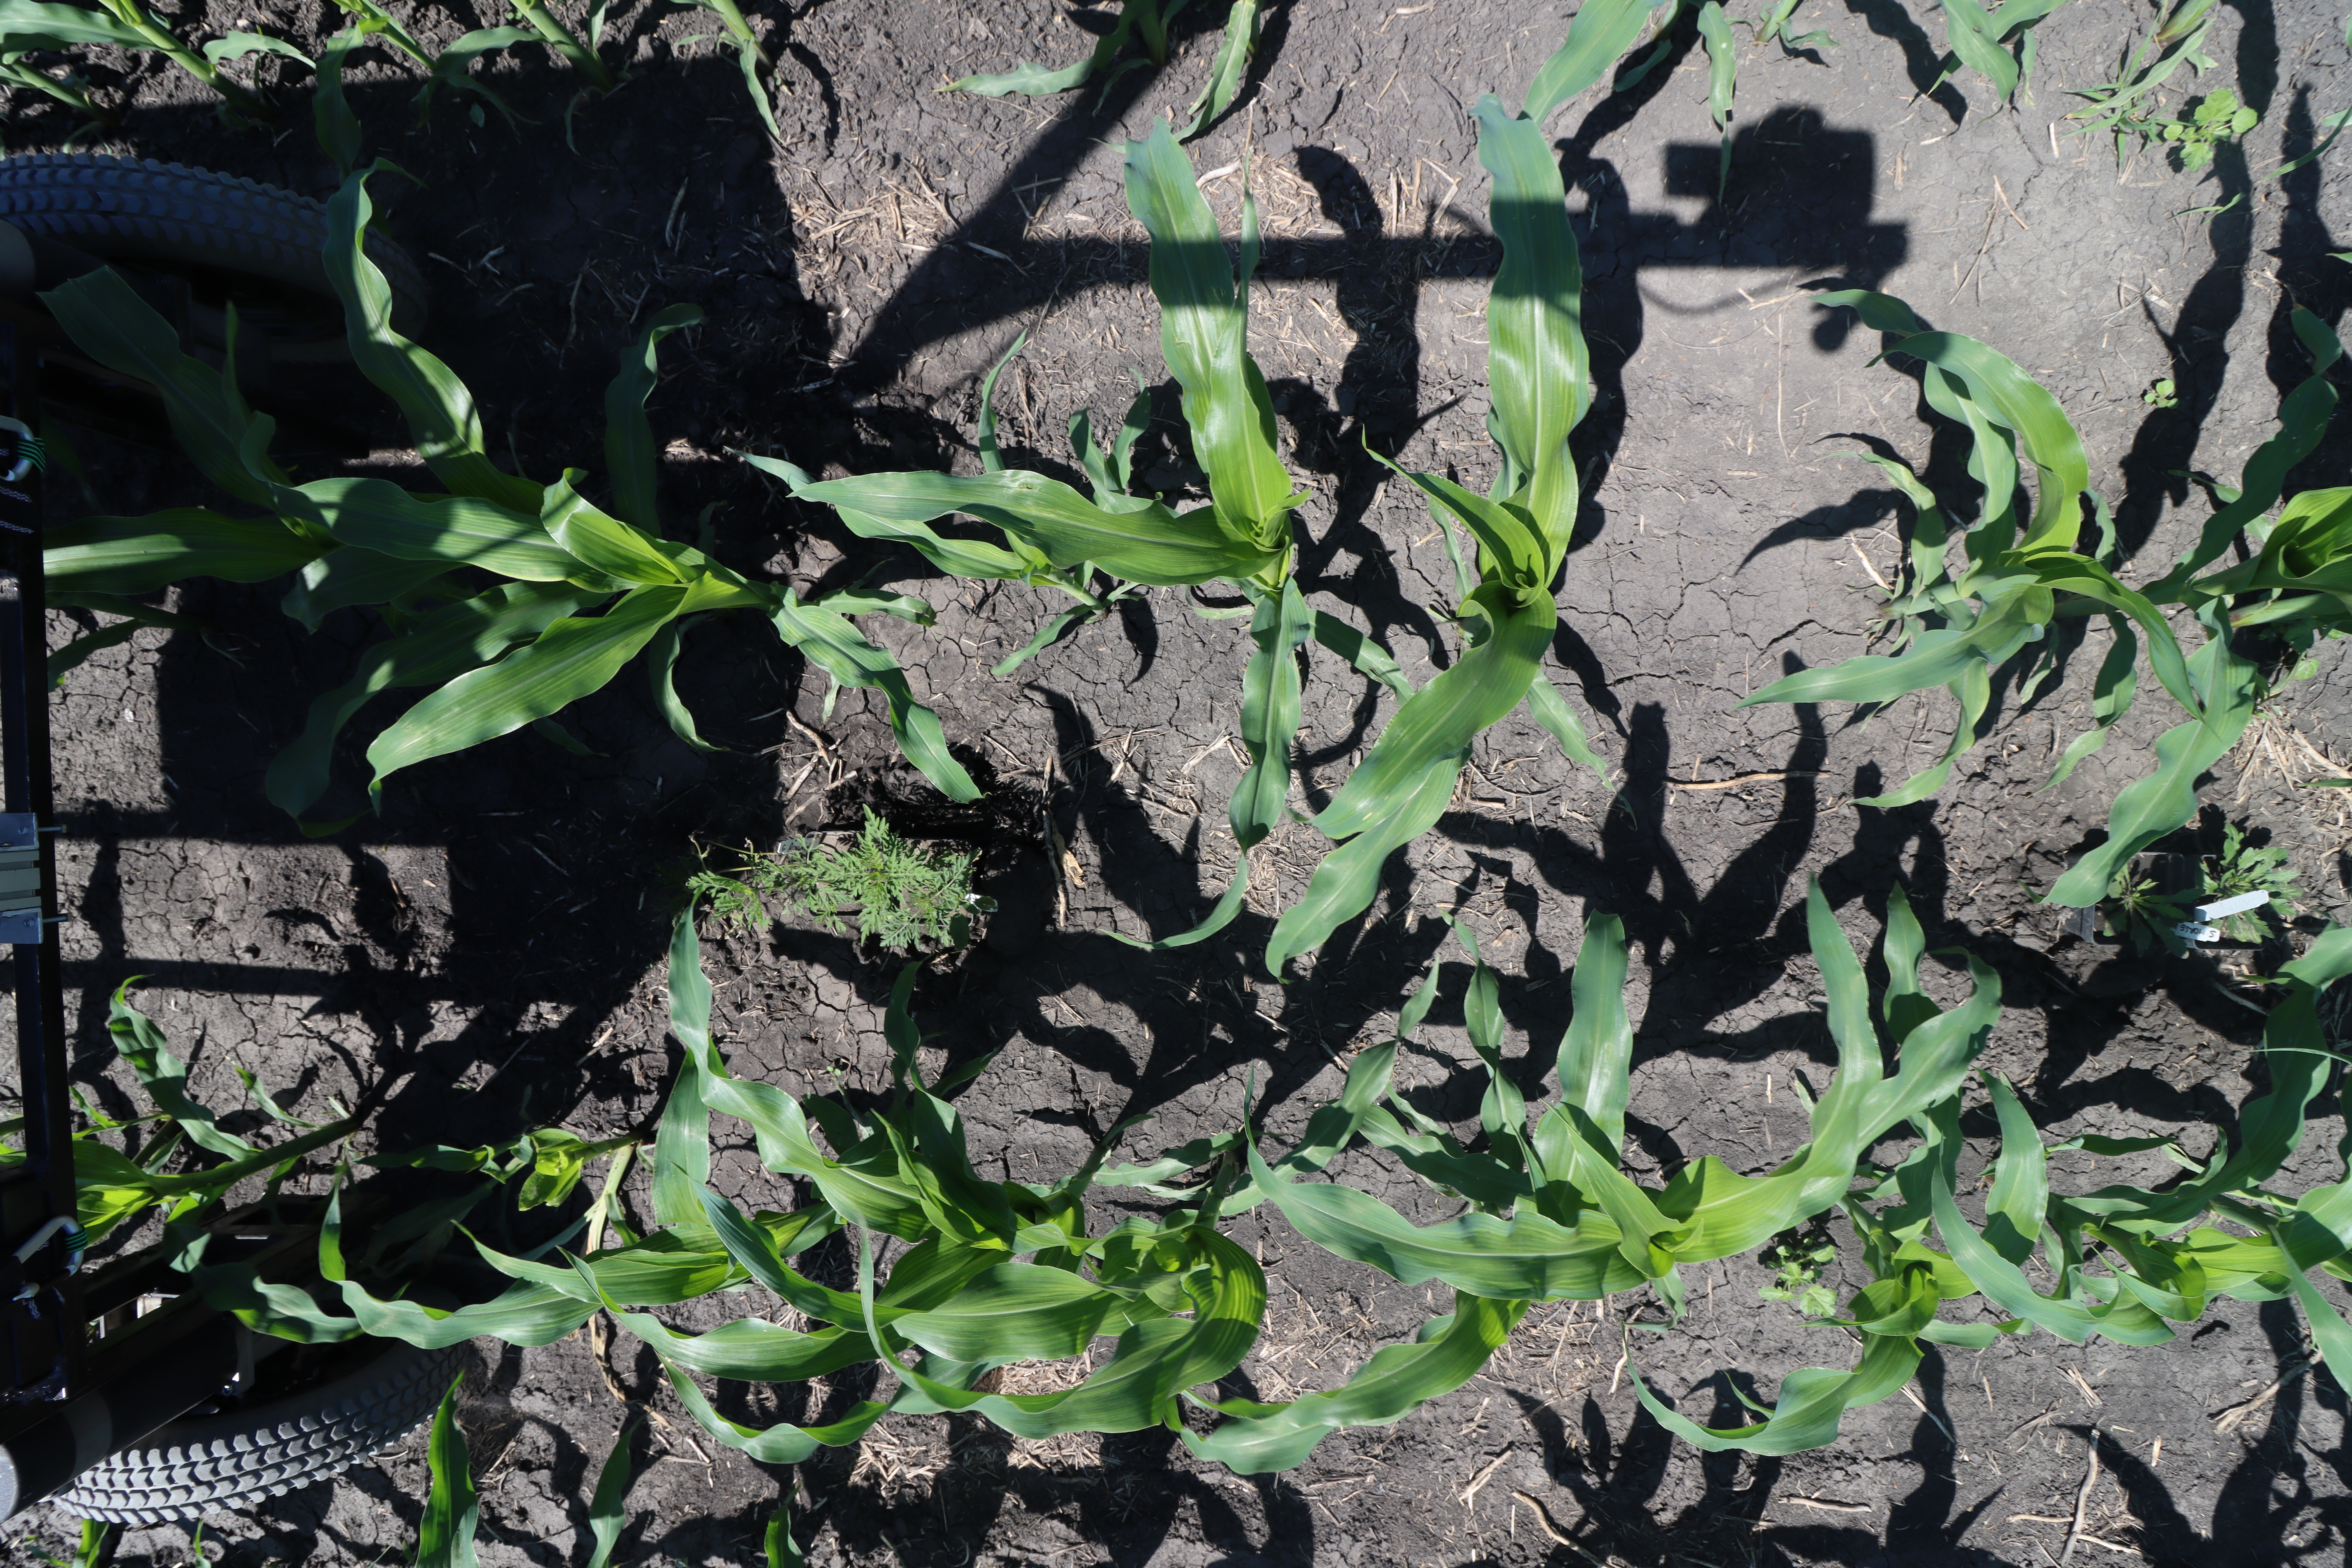
Crop: Corn
Objects: Corn, Corn, Corn, Corn, Corn, Corn, Ragweed, Horseweed, Corn, Corn, Corn, Corn, Corn